Tajikistan Airlines Flight 3183

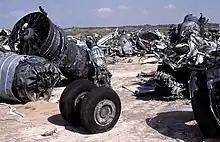
Another view of the scattered wreckage

The aircraft departed from Khujand Airport in the afternoon of 15 December 1997. Upon entering the airspace of the Emirate of Sharjah, the aircraft began to descend, experiencing turbulence on the way down. Preparing for final approach, the crew did not notice they were too low, and the aircraft crashed into the desert approximately east of Sharjah Airport. All 79 passengers were killed (although one survived the crash, only to later die in hospital) as well as 6 of the 7 crew members. The sole survivor was identified as the flight navigator, 37-year-old Sergei Petrov.